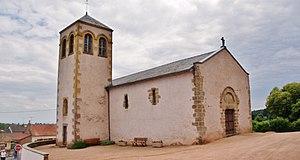
église St Pierre